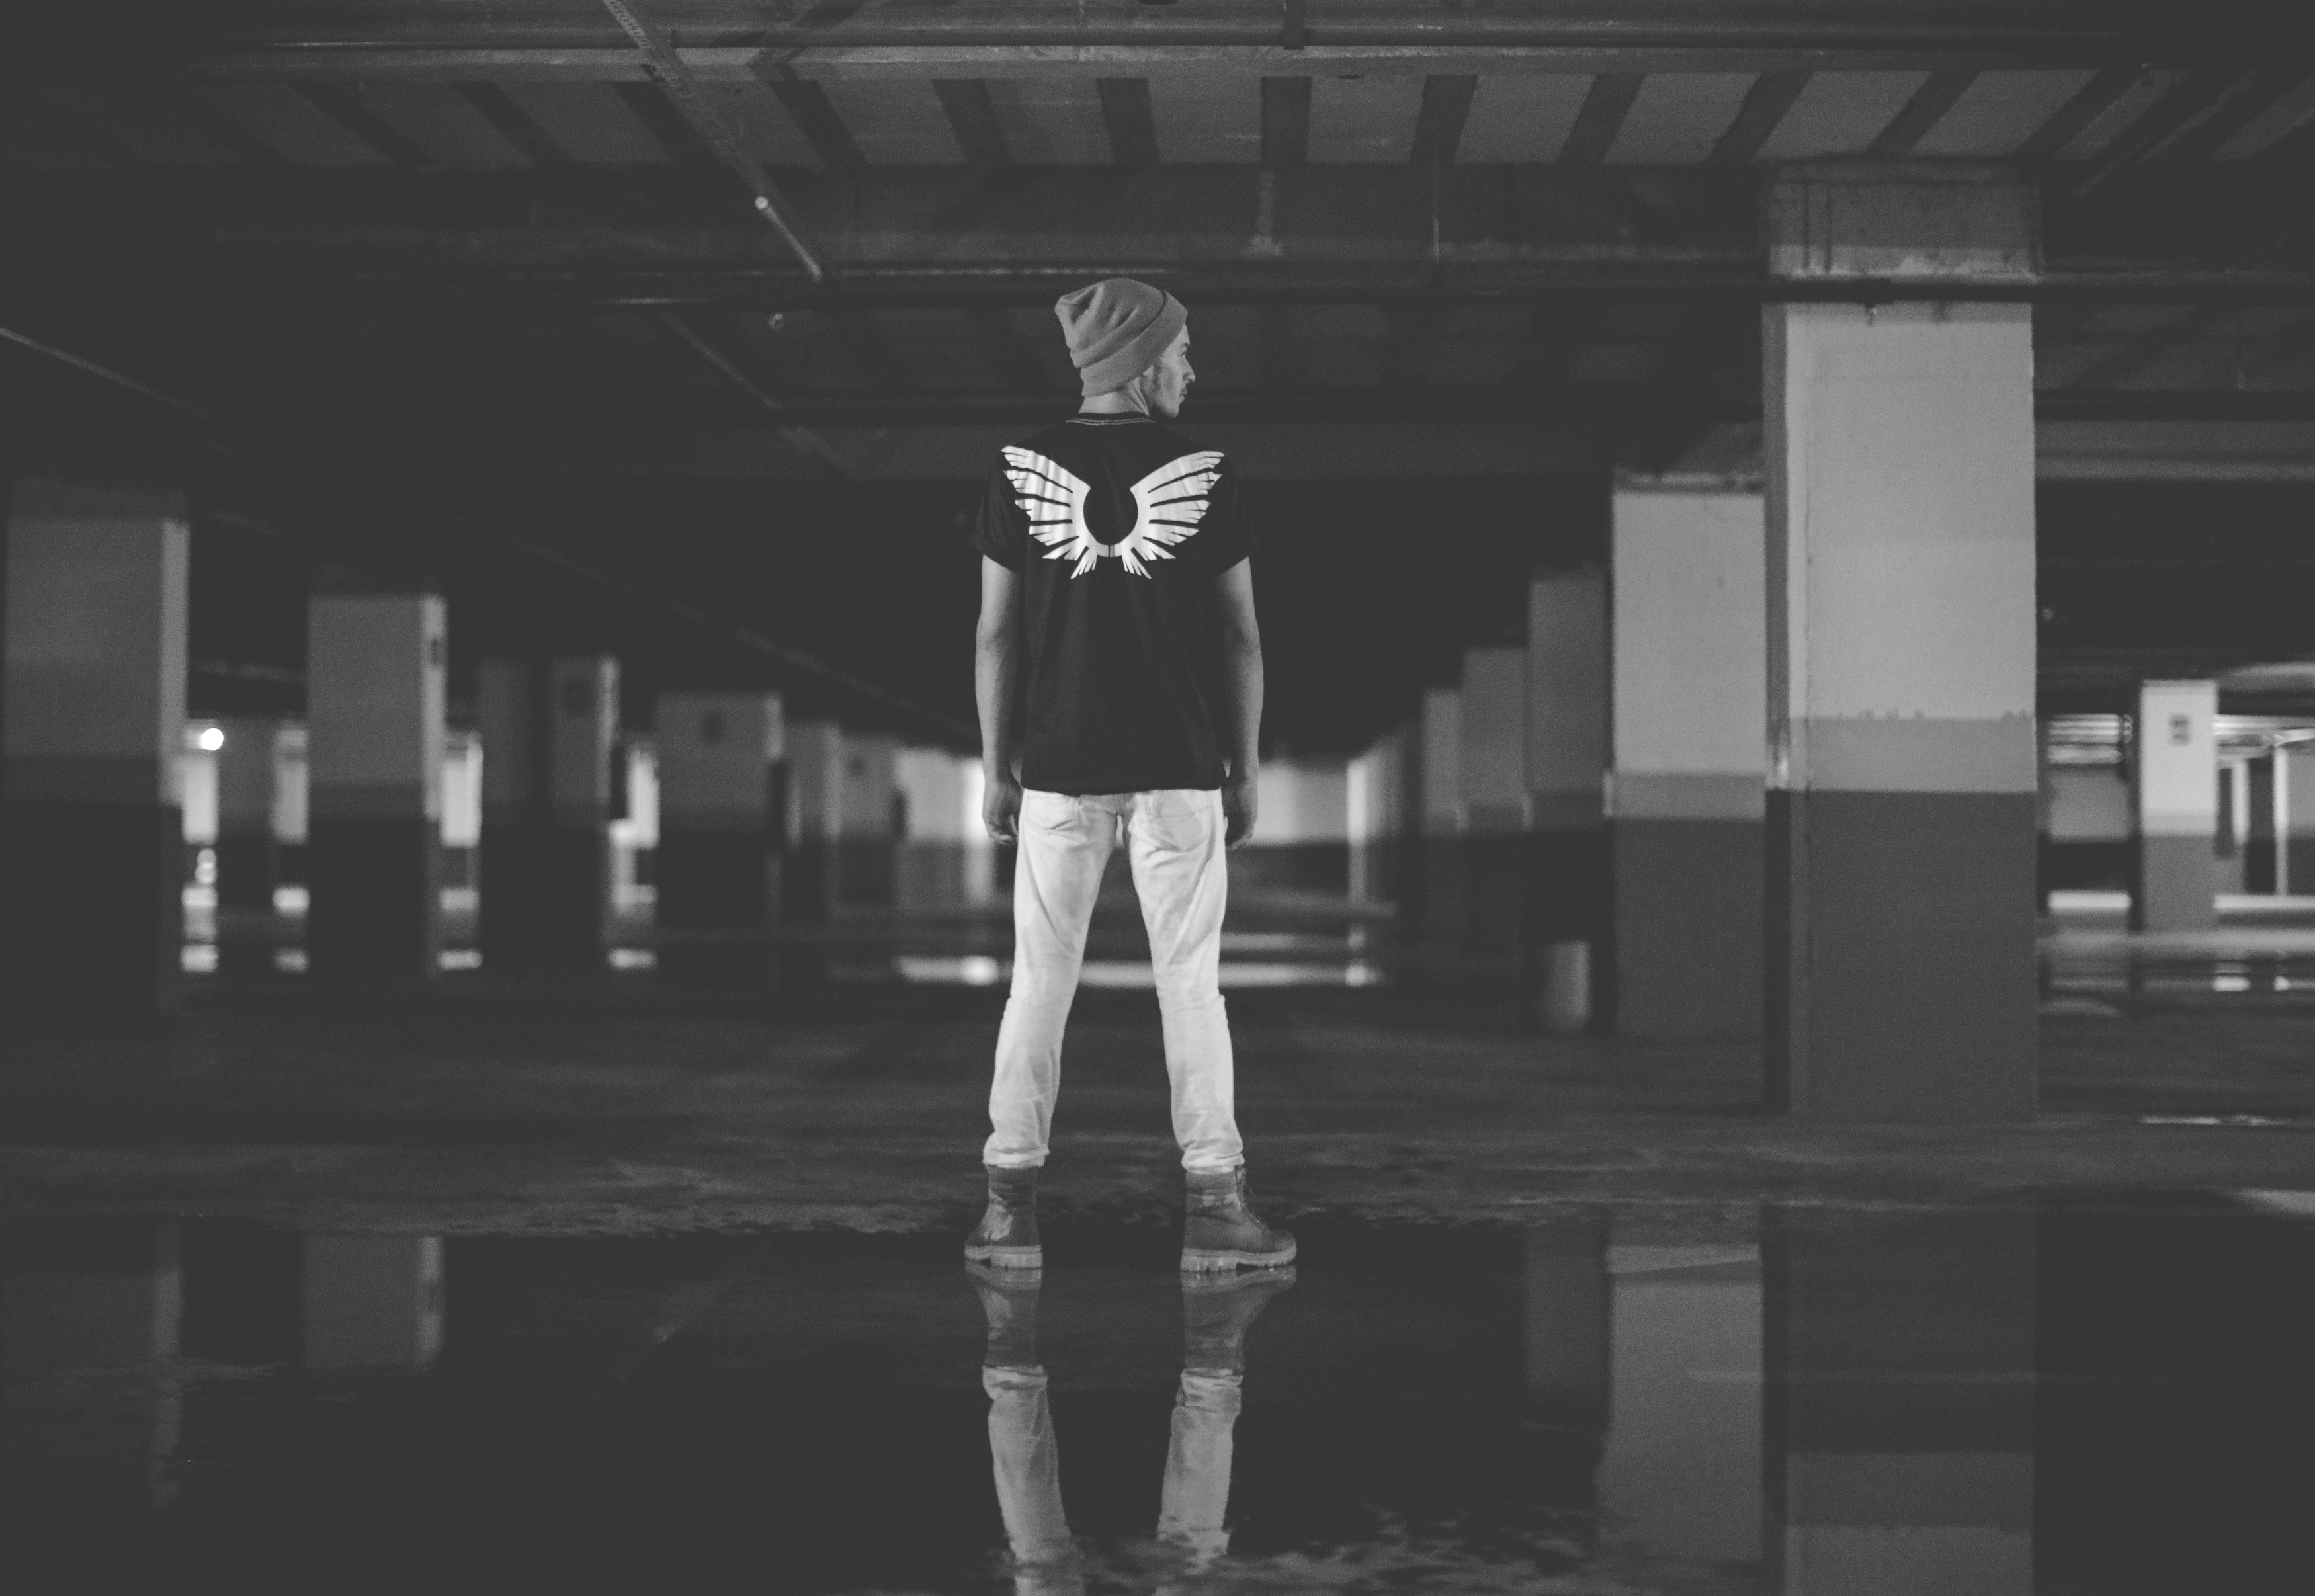
man, person, wing, black and white, white, fashion, black, monochrome, garage and black, image, screenshot, monochrome photography, film noir